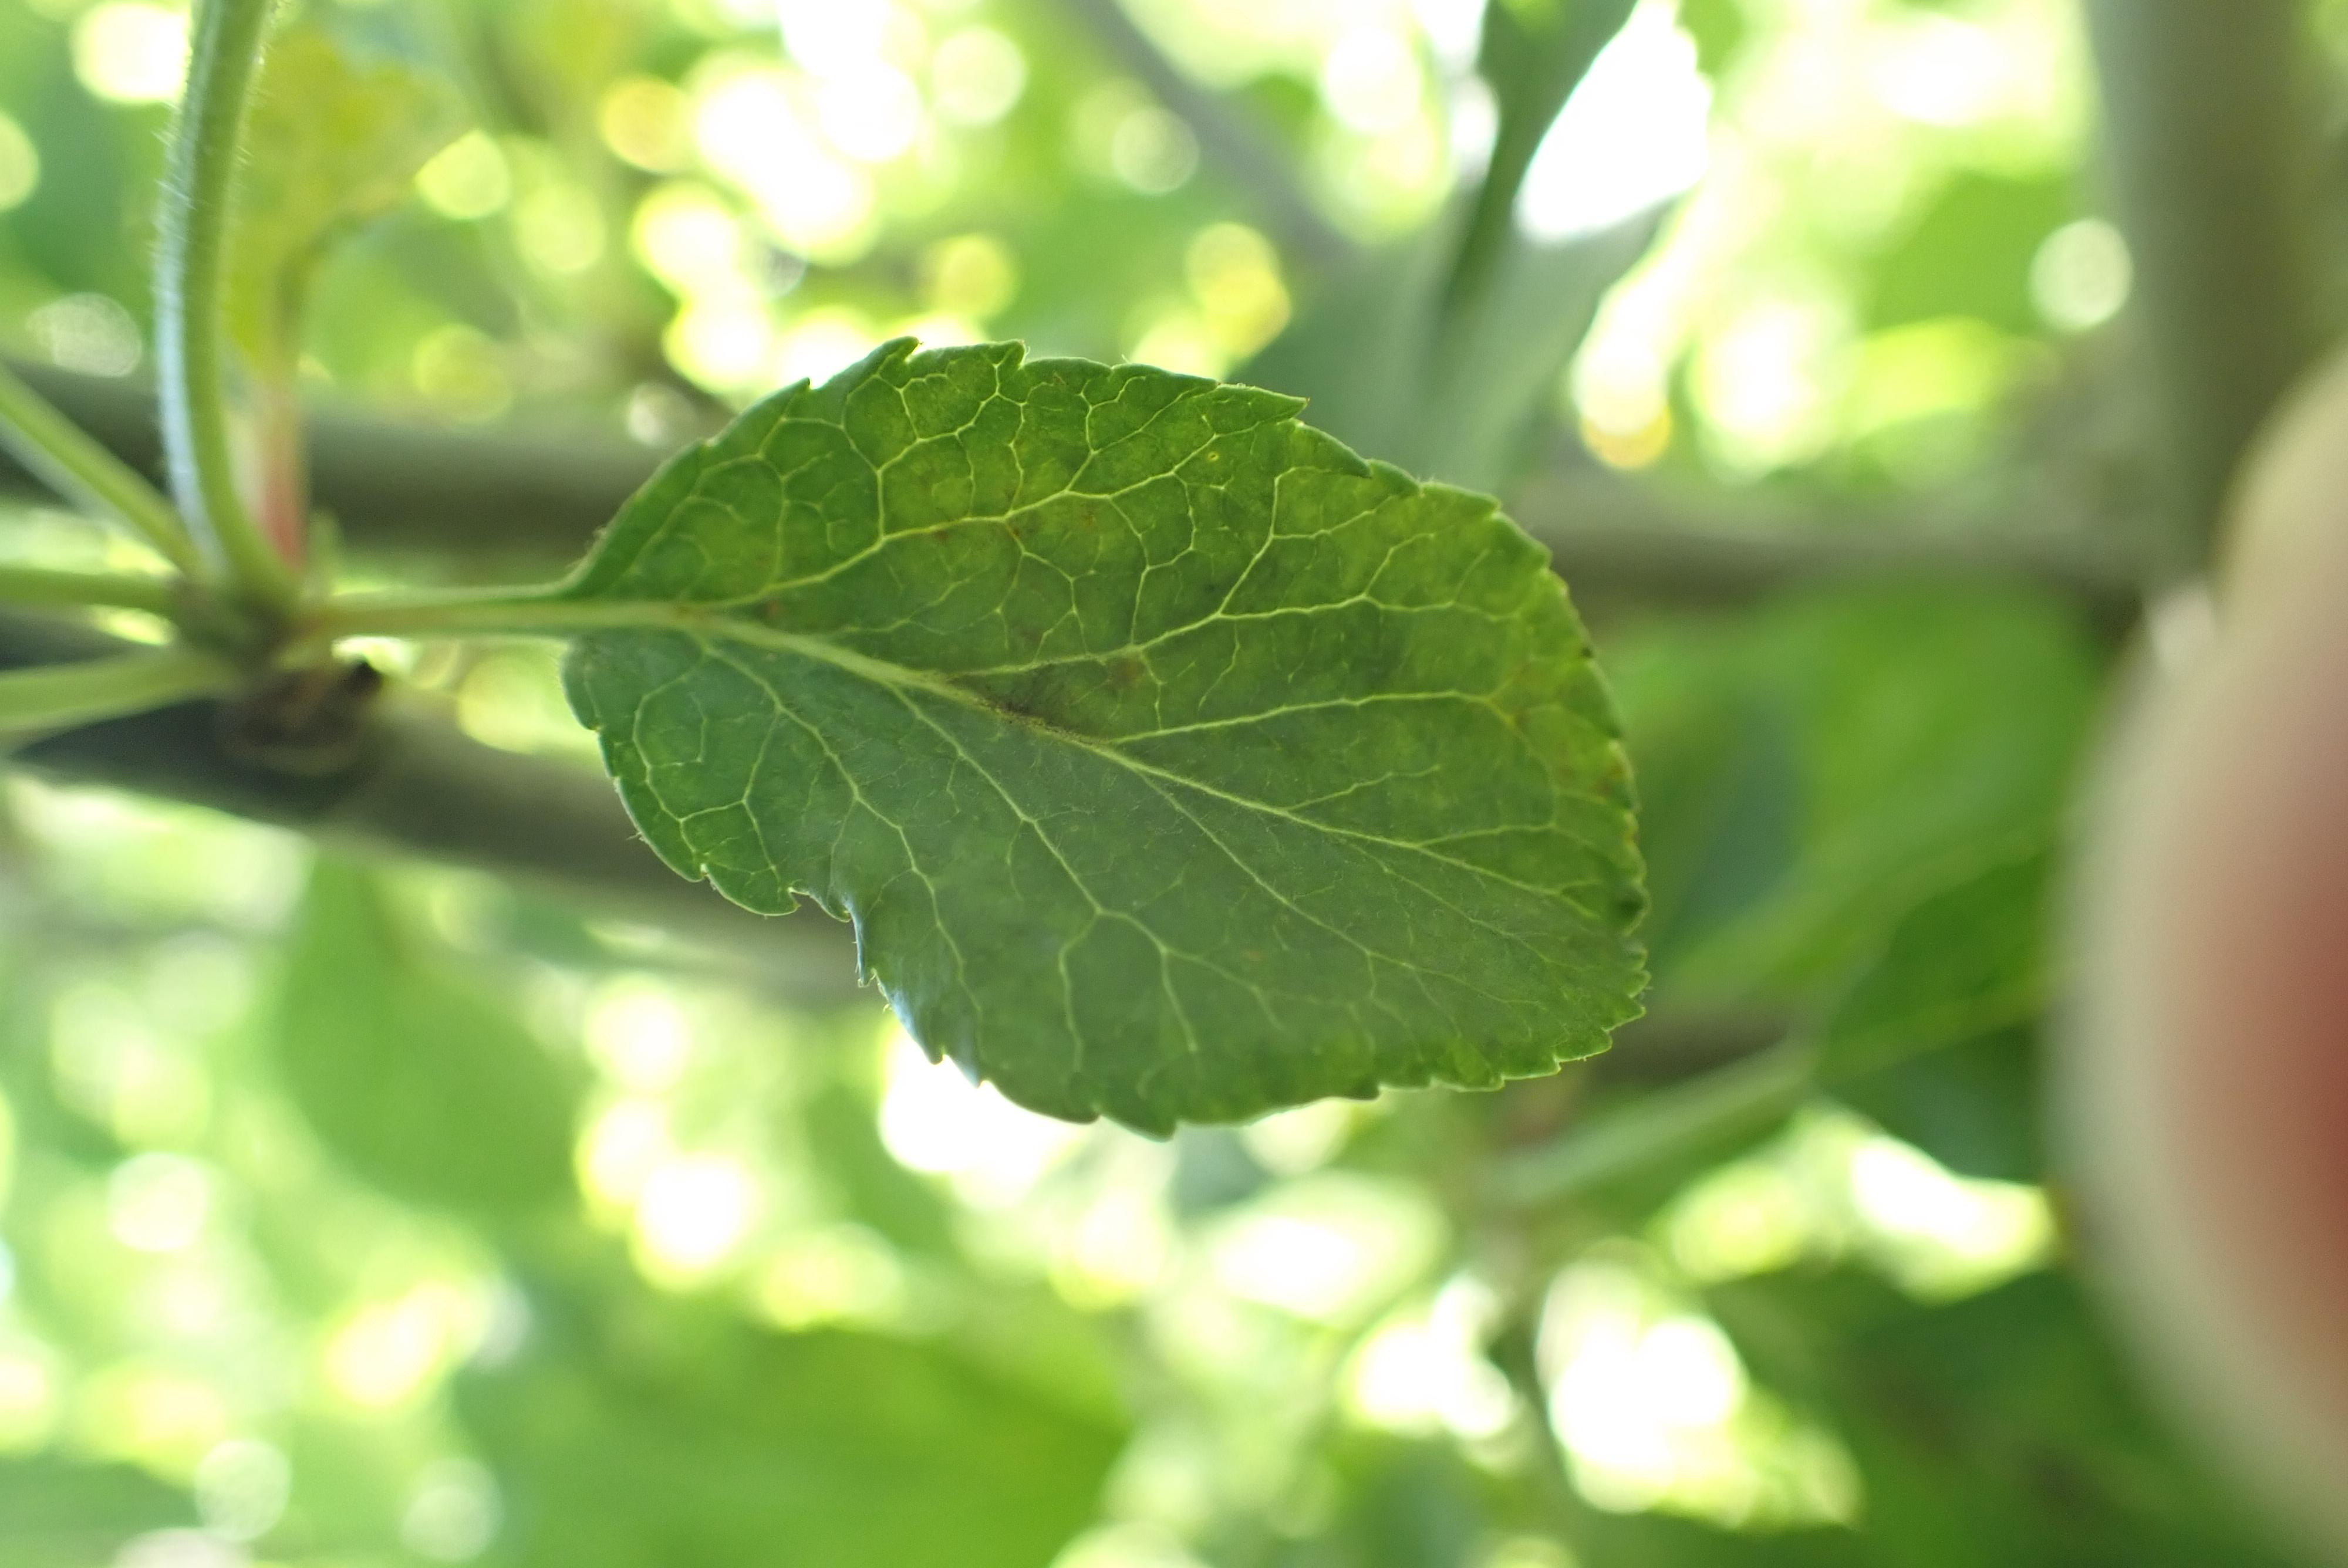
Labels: scab